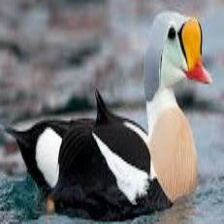
Species: KING EIDER
Scientific name: SOMATERIA SPECTABILIS
ImageNet parent category: drake